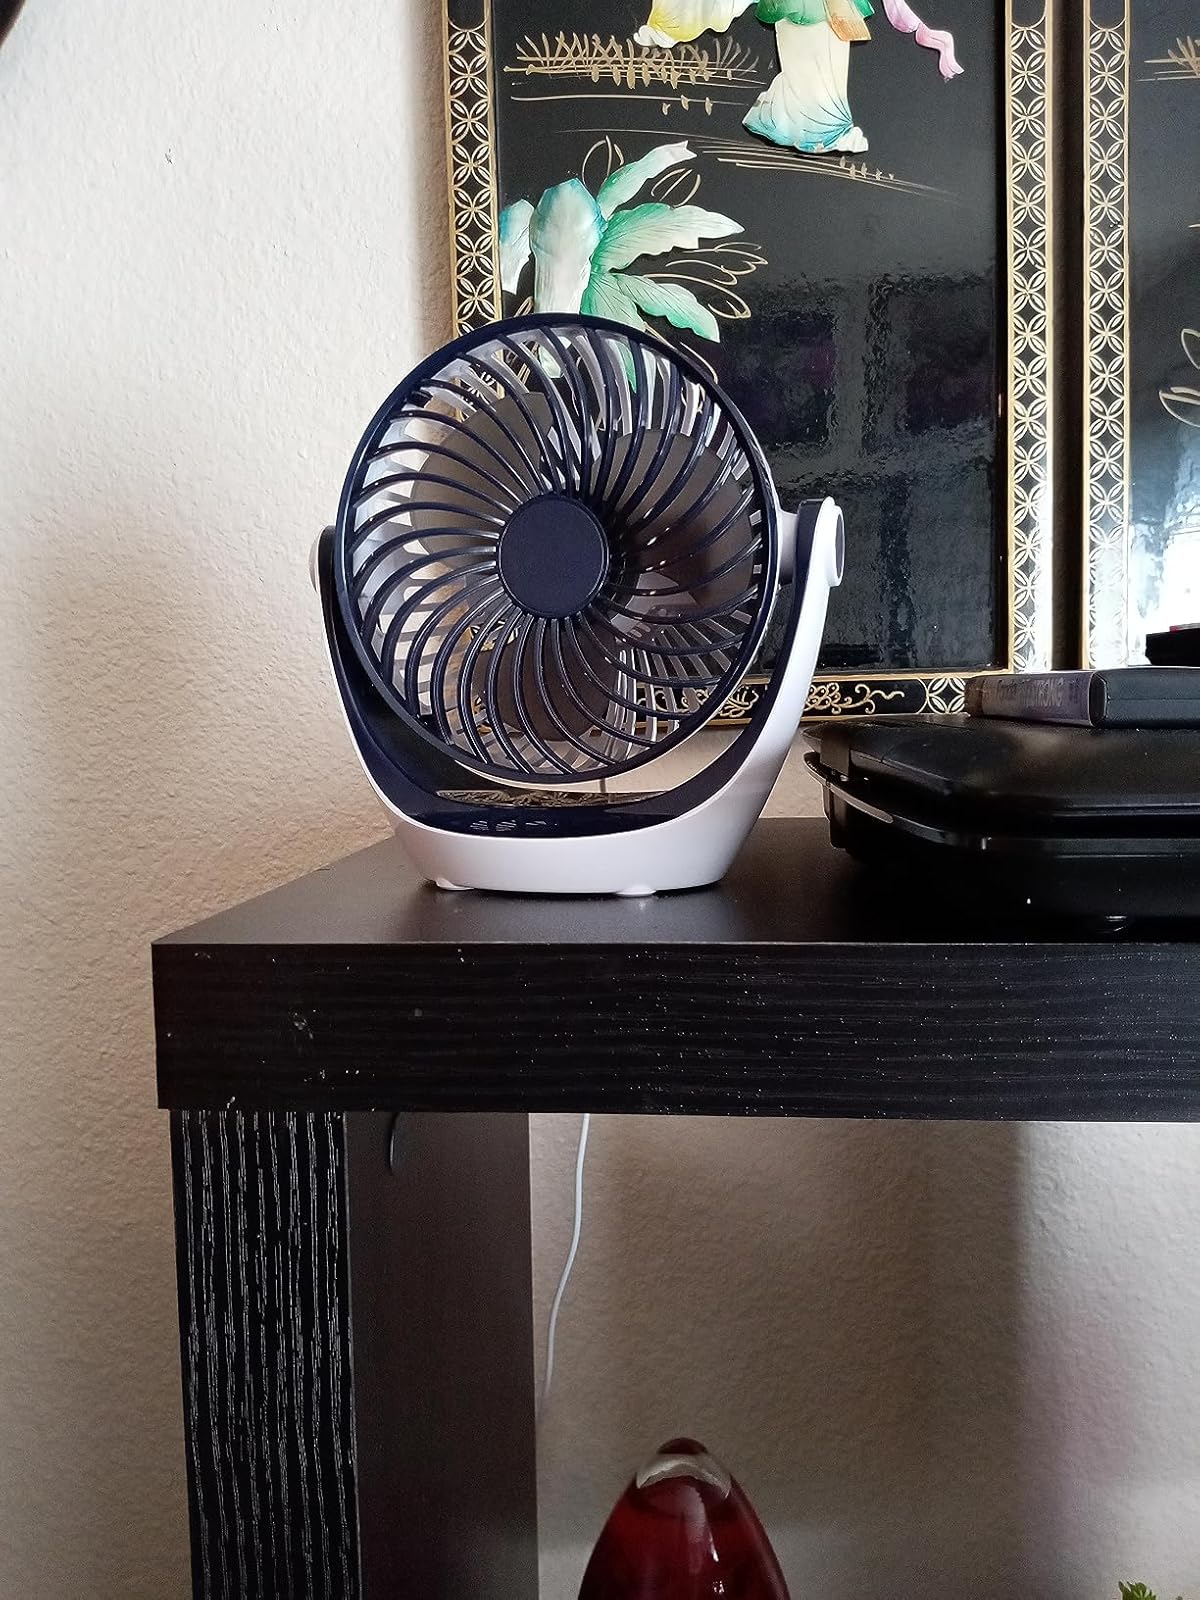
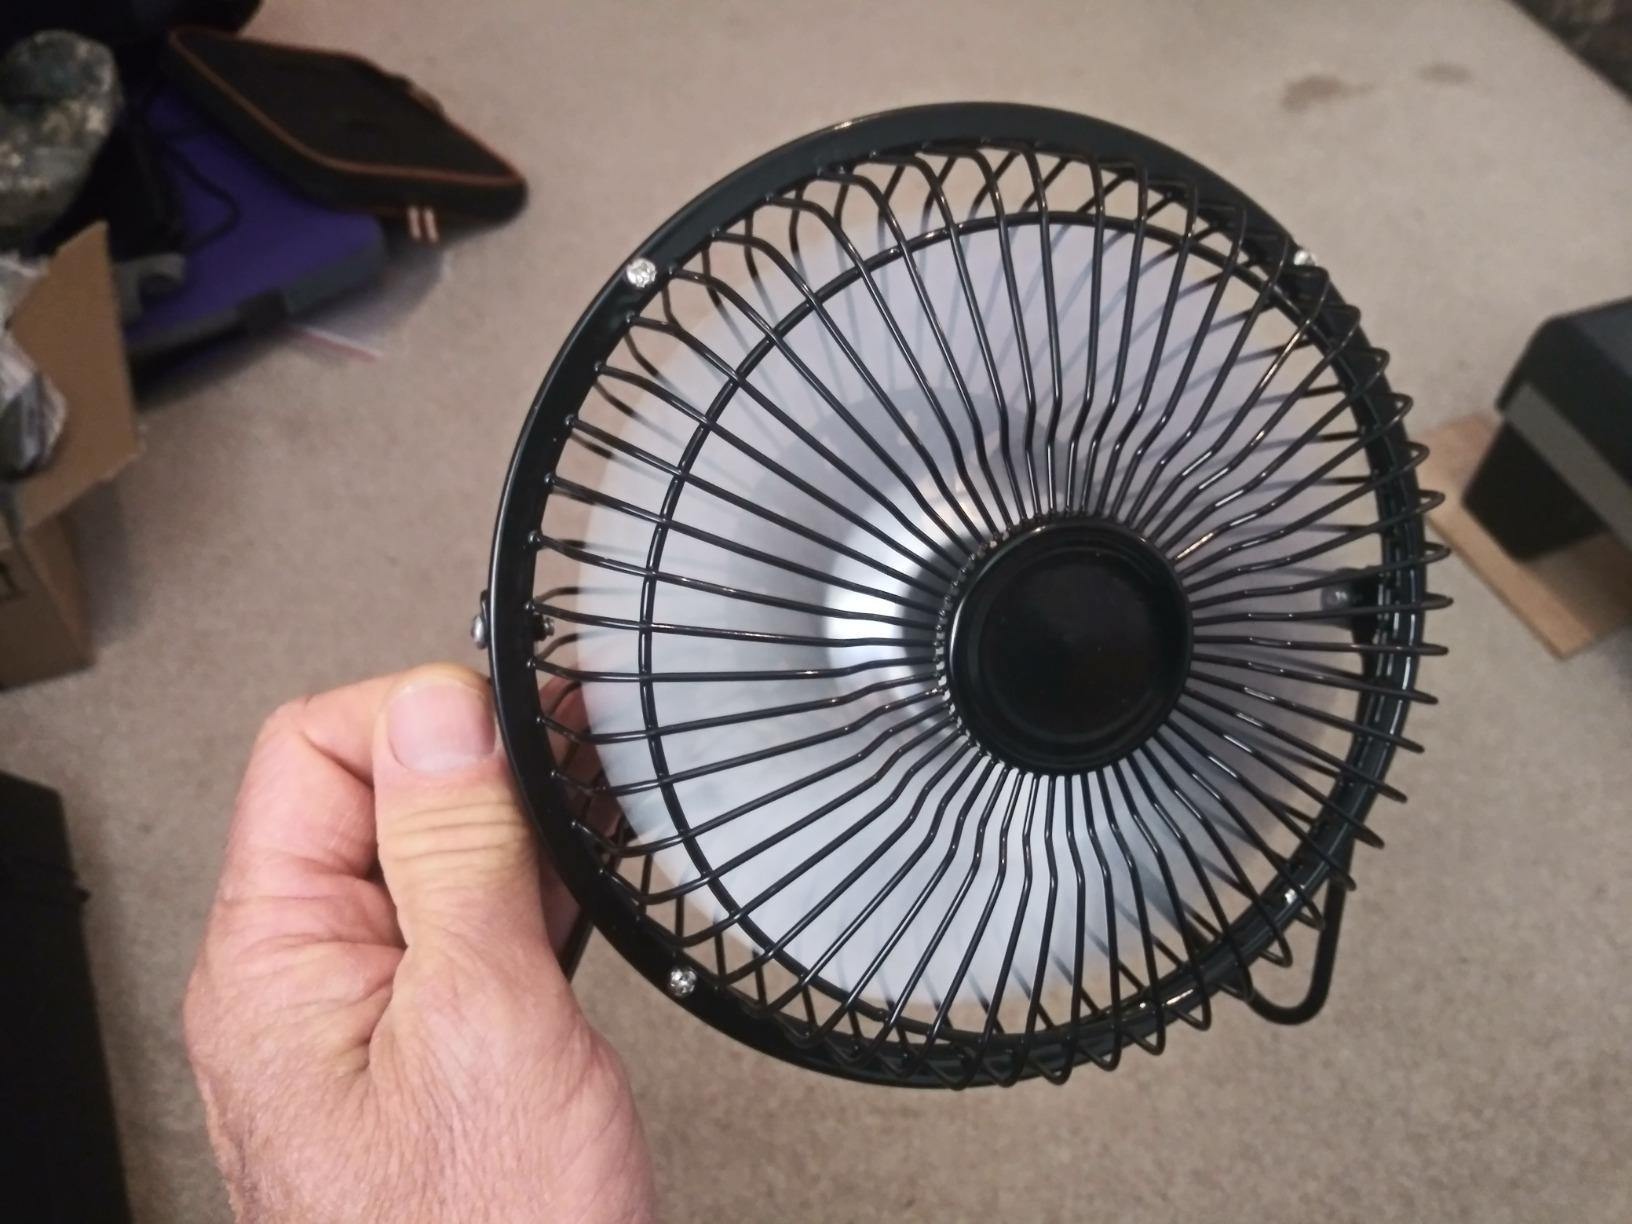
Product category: fan
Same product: no